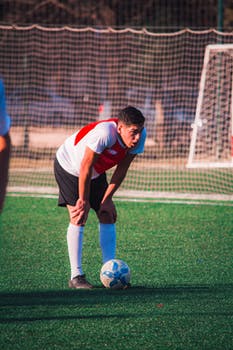
Label: No Watermark